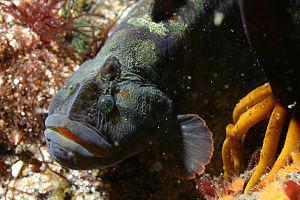
Les Stichaeidae sont une famille de poissons de l'ordre des Perciformes.